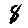
Label: 8